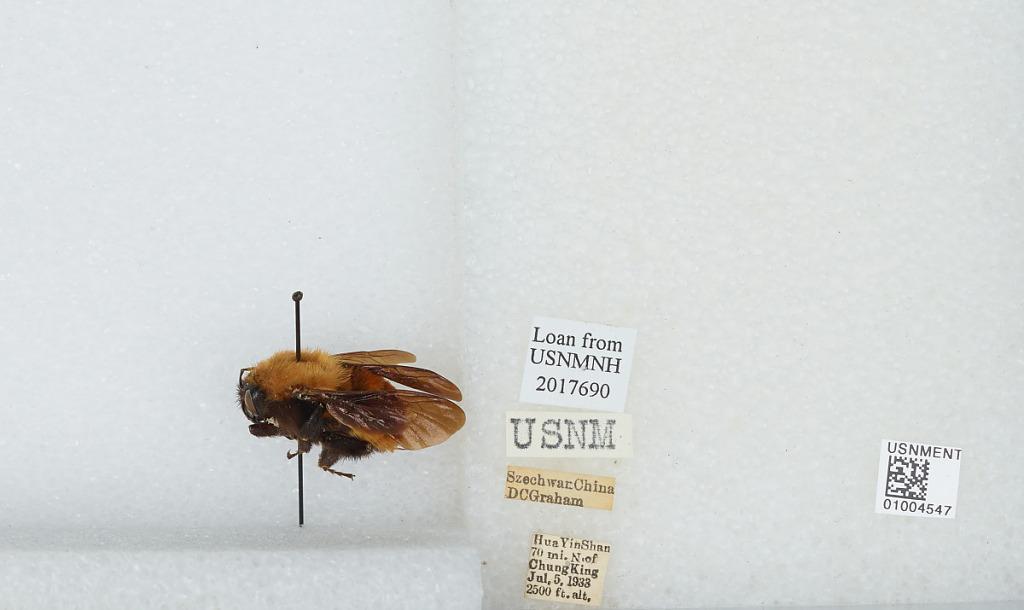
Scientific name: Bombus (Tricornibombus) atripes Smith
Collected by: D. Graham
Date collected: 1933-7-5
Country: China
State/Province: Sichuan
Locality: Huaying Shan 70 miles North of Chongqing